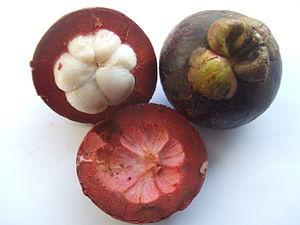
Garcinia est un genre de plantes de la famille des Clusiaceae originaire d'Asie, d'Australie, d'Afrique tropicale et australe, de Polynésie, des Caraïbes et d'Amérique du Sud. Le nombre d'espèces établies est fortement controversé. Selon les sources de botanistes, entre 50 et 300 taxons sont considérés comme expressément valables.